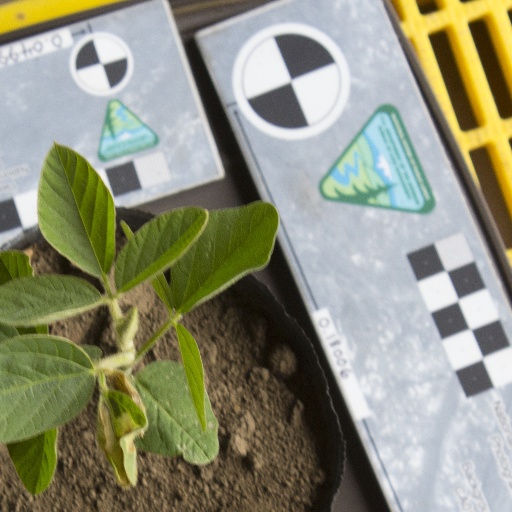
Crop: soybean